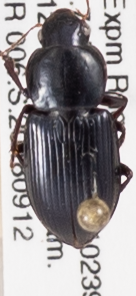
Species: Discoderus robustus
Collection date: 2018-09-12
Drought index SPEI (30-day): -0.39
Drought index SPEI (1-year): -1.69
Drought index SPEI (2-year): -1.45